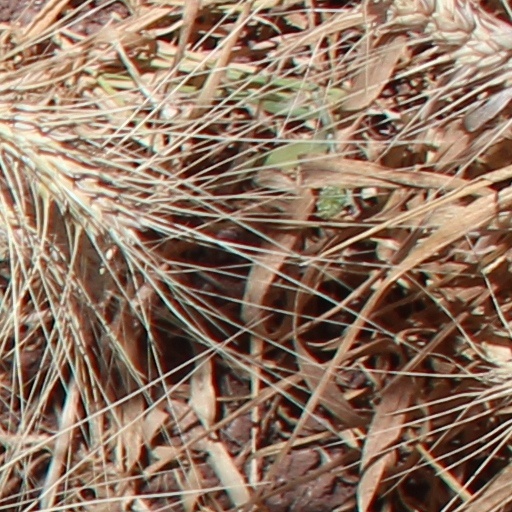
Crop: wheat